René Schneider

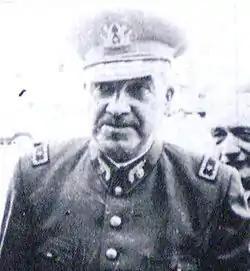

René Schneider Chereau (December 31, 1913 – October 25, 1970) was a Chilean military official who served as commander-in-chief of the Chilean Army at the time of the 1970 Chilean presidential election, when he was assassinated during a botched kidnapping attempt. He coined the doctrine of military-political mutual exclusivity that became known as the Schneider Doctrine.